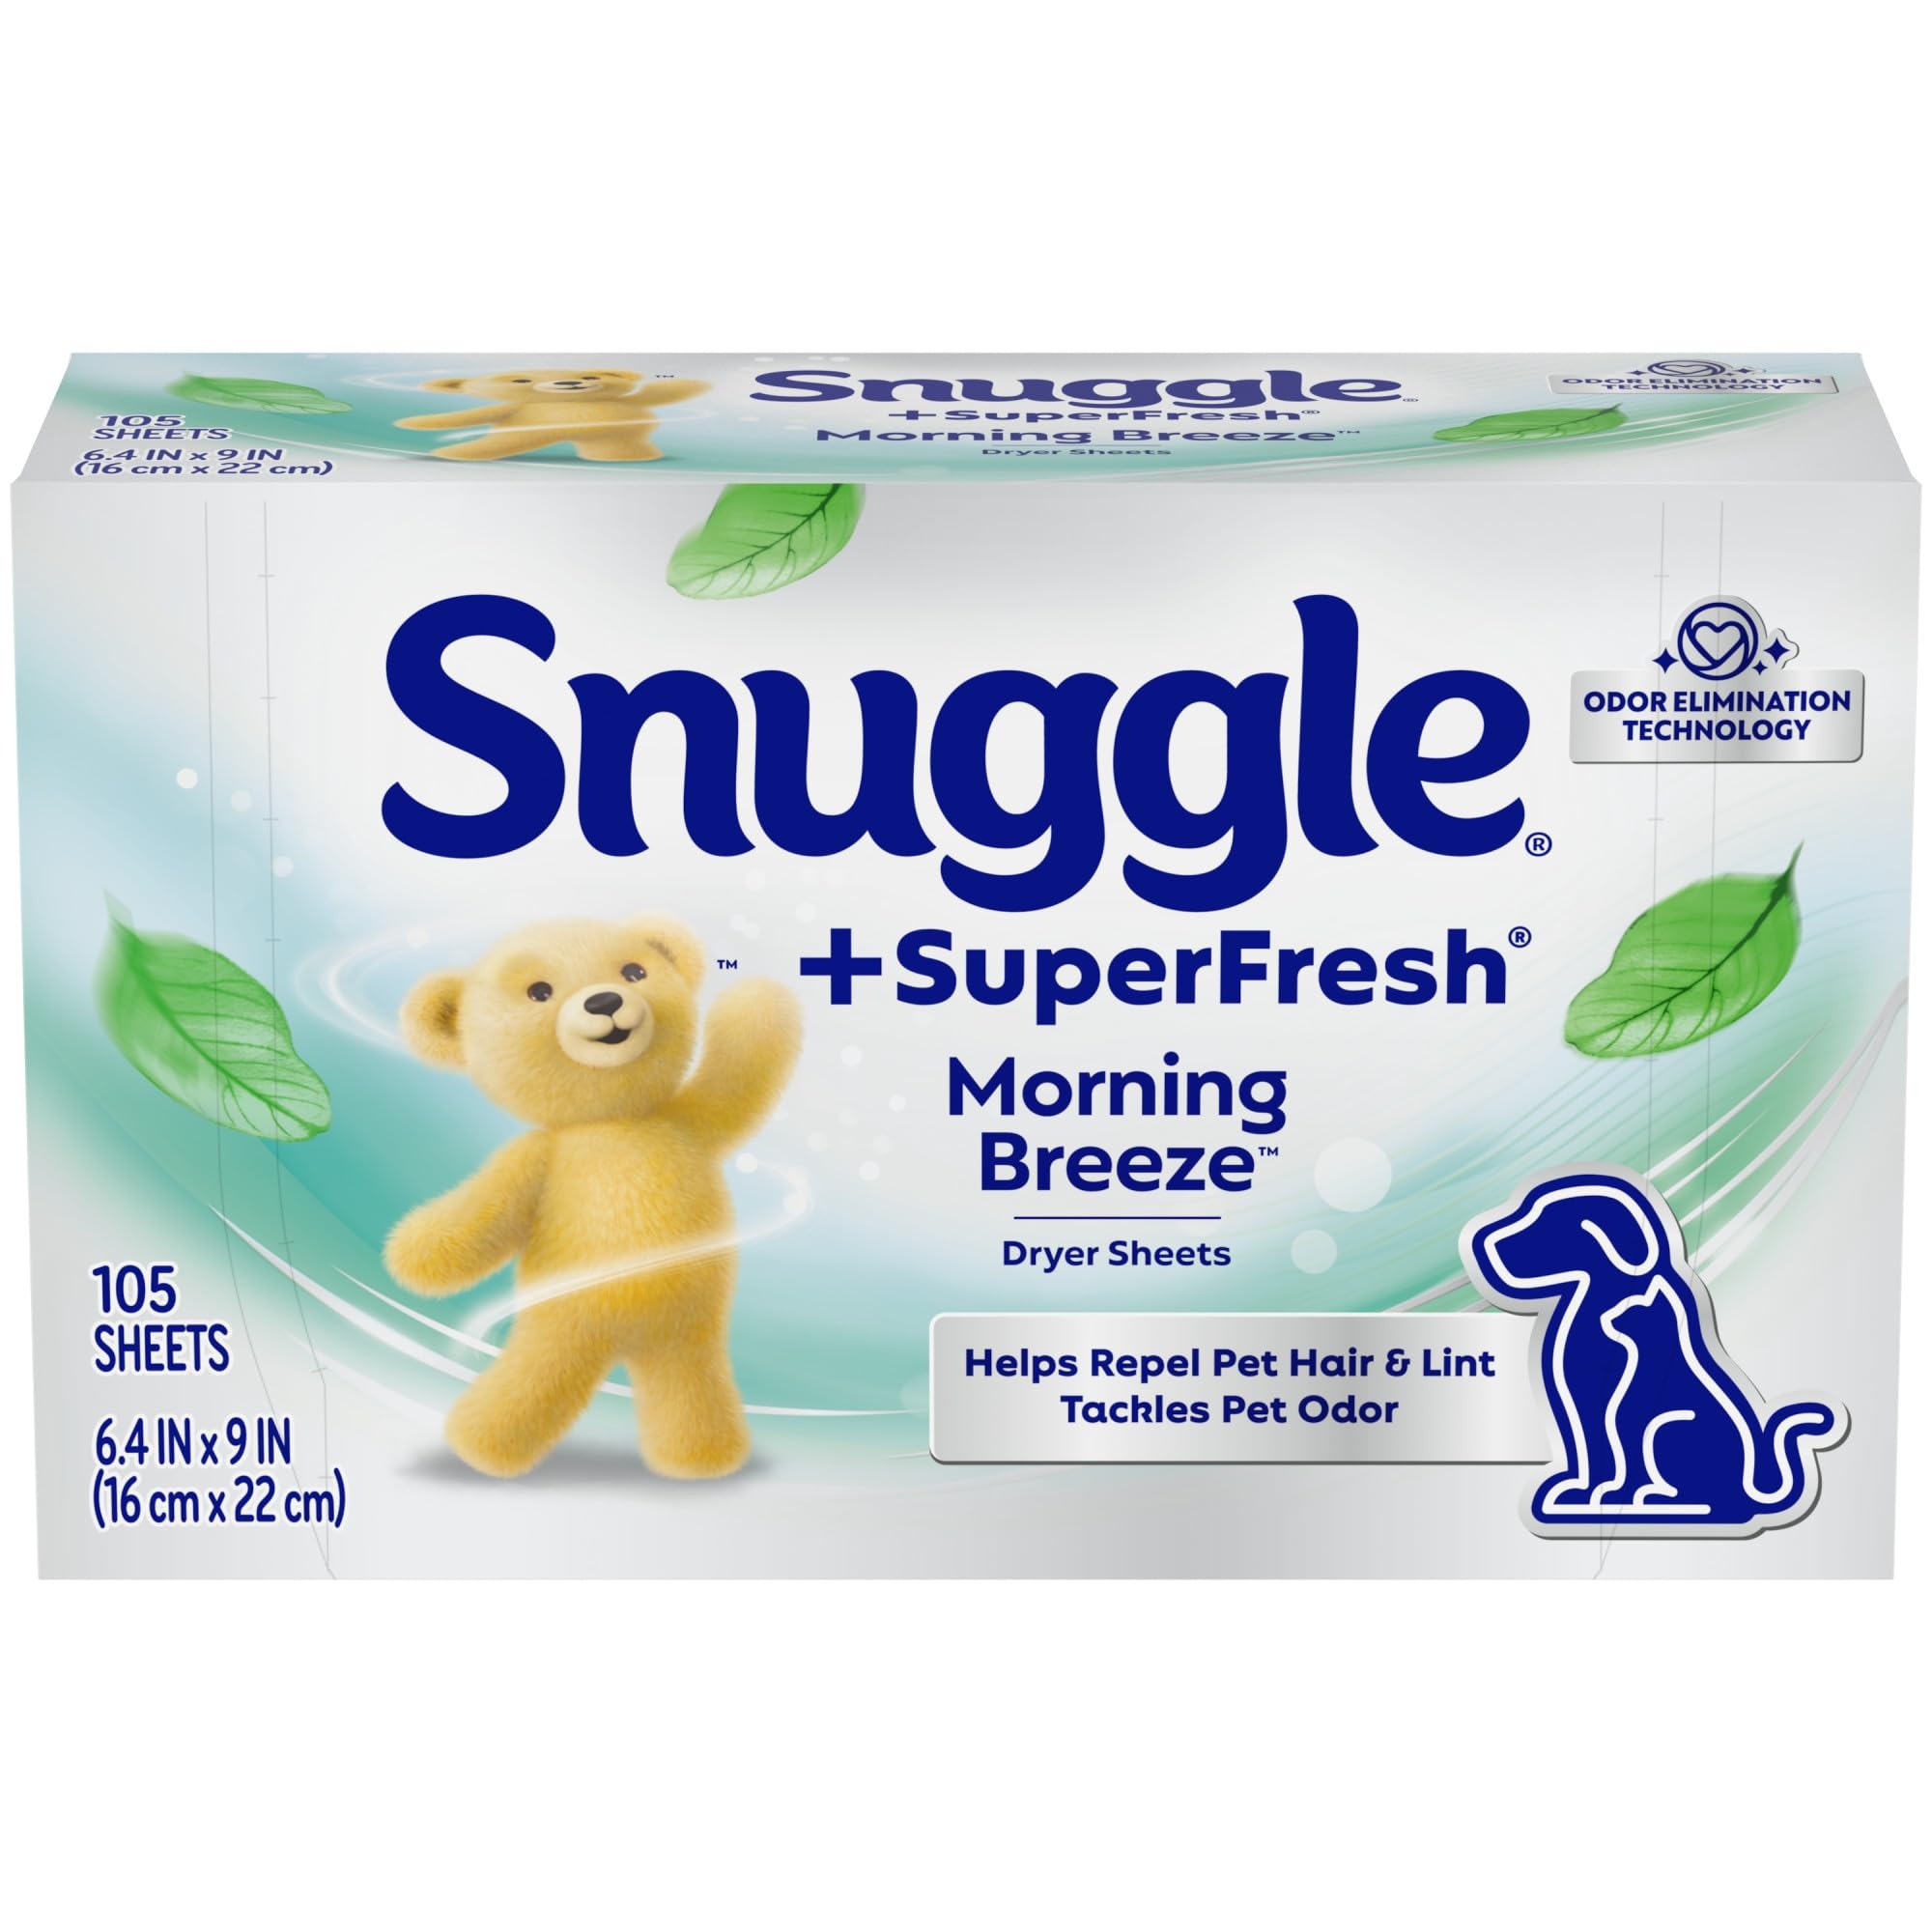
Item Name: Snuggle Plus SuperFresh Fabric Softener Dryer Sheets with Static Control and Odor Eliminating Technology, Original, 105 Count
Bullet Point 1: Snuggle Plus SuperFresh features the Snuggly softness you love, plus odor eliminating technology. It doesn’t just mask tough odor, it helps eliminate it and releases Snuggly freshness.
Bullet Point 2: Snuggle Plus SuperFresh is the first-ever odor fighting regimen with liquid fabric conditioner, dryer sheets, and freshness boosters designed to help eliminate tough odor and keep your favorites fresh.
Bullet Point 3: For long-lasting freshness and static reduction, add a Snuggle brand dryer sheet to every load you dry. Place the sheet on top of wet clothes and start the dryer cycle as usual. Discard after use.
Bullet Point 4: Safe for standard and HE dryers.
Bullet Point 5: This package includes one box of 105 Snuggle Plus SuperFresh Original dryer sheets, enough for 105 loads.
Value: 105.0
Unit: Count

Price: 6.51